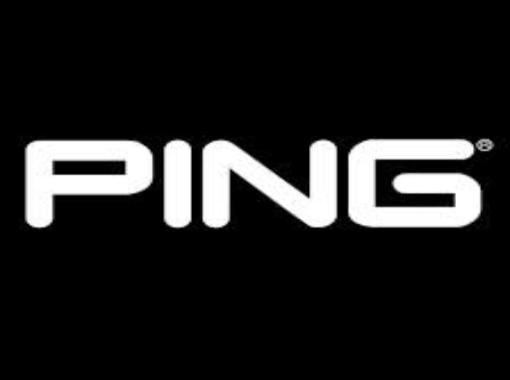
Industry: Clothes